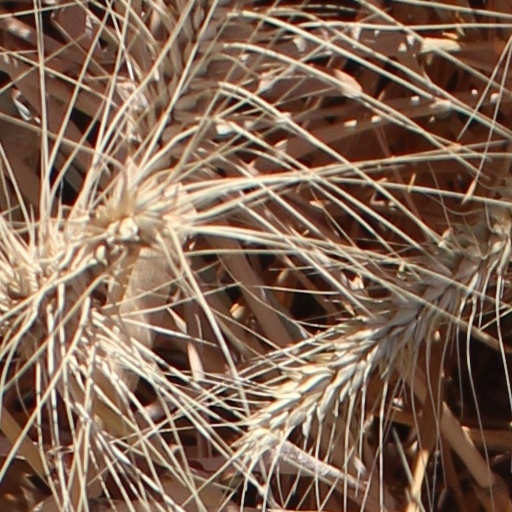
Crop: wheat